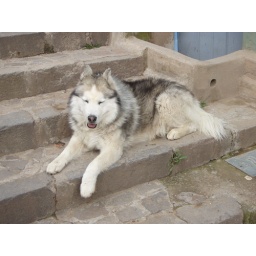
A dog sitting on the steps in the street in Cusco.